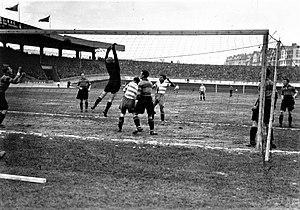
Match de football au Parc des Princes en 1933.
La Coupe de France 1932-1933 a vu s'affronter 452 clubs amateurs et 20 clubs professionnels à travers la France. Ce fut la 16ᵉ édition de la coupe de France, qui débuta avec le premier tour préliminaire le 18 septembre 1932 et s'acheva par la finale jouée au Stade olympique Yves-du-Manoir le 7 mai 1933. Cette édition a vu gagner l'équipe de l'Excelsior Athlétic Club de Roubaix.
Le Parc des Princes est un stade situé au sud-ouest de la ville de Paris, dans le 16ᵉ arrondissement depuis 1897 et sur le périphérique parisien dans sa configuration actuelle, depuis 1971 près de la commune de Boulogne-Billancourt. Constituant le plus important stade français de 1972 à 1998, il est actuellement le cinquième plus grand stade français, mais toujours l'un des plus anciens et des plus connus de la région parisienne.
René Llense est un footballeur international français, né le 14 juillet 1913 à Collioure dans le département des Pyrénées-Orientales et mort le 12 mars 2014 à Sète. Il évolue au poste de gardien de but du début des années 1930 au milieu des années 1940.